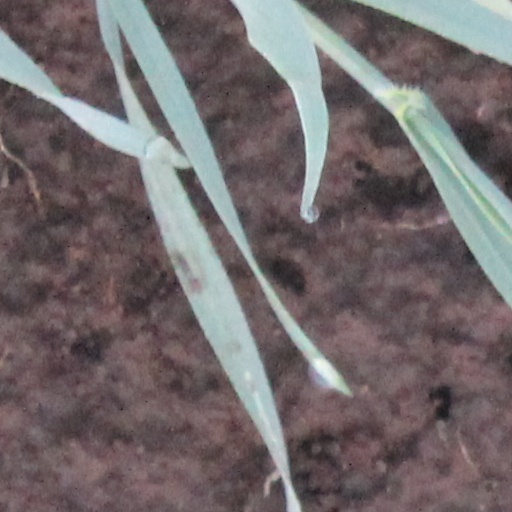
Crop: wheat